Doris Fitton

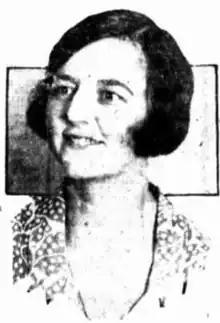
Doris Fitton in 1930

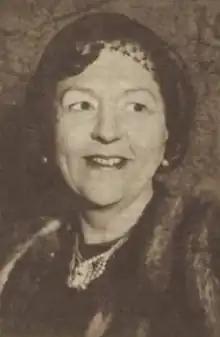
Doris Fitton 1950

She helped found The Independent Theatre (known then simply as "Independent Theatre") in St James' Hall in 1930, taking its name from the Independent Theatre Society founded in London by J. T. Grein. As the company developed, they progressively moved to better premises until in 1939 they took over the old Coliseum in Miller Street, North Sydney.